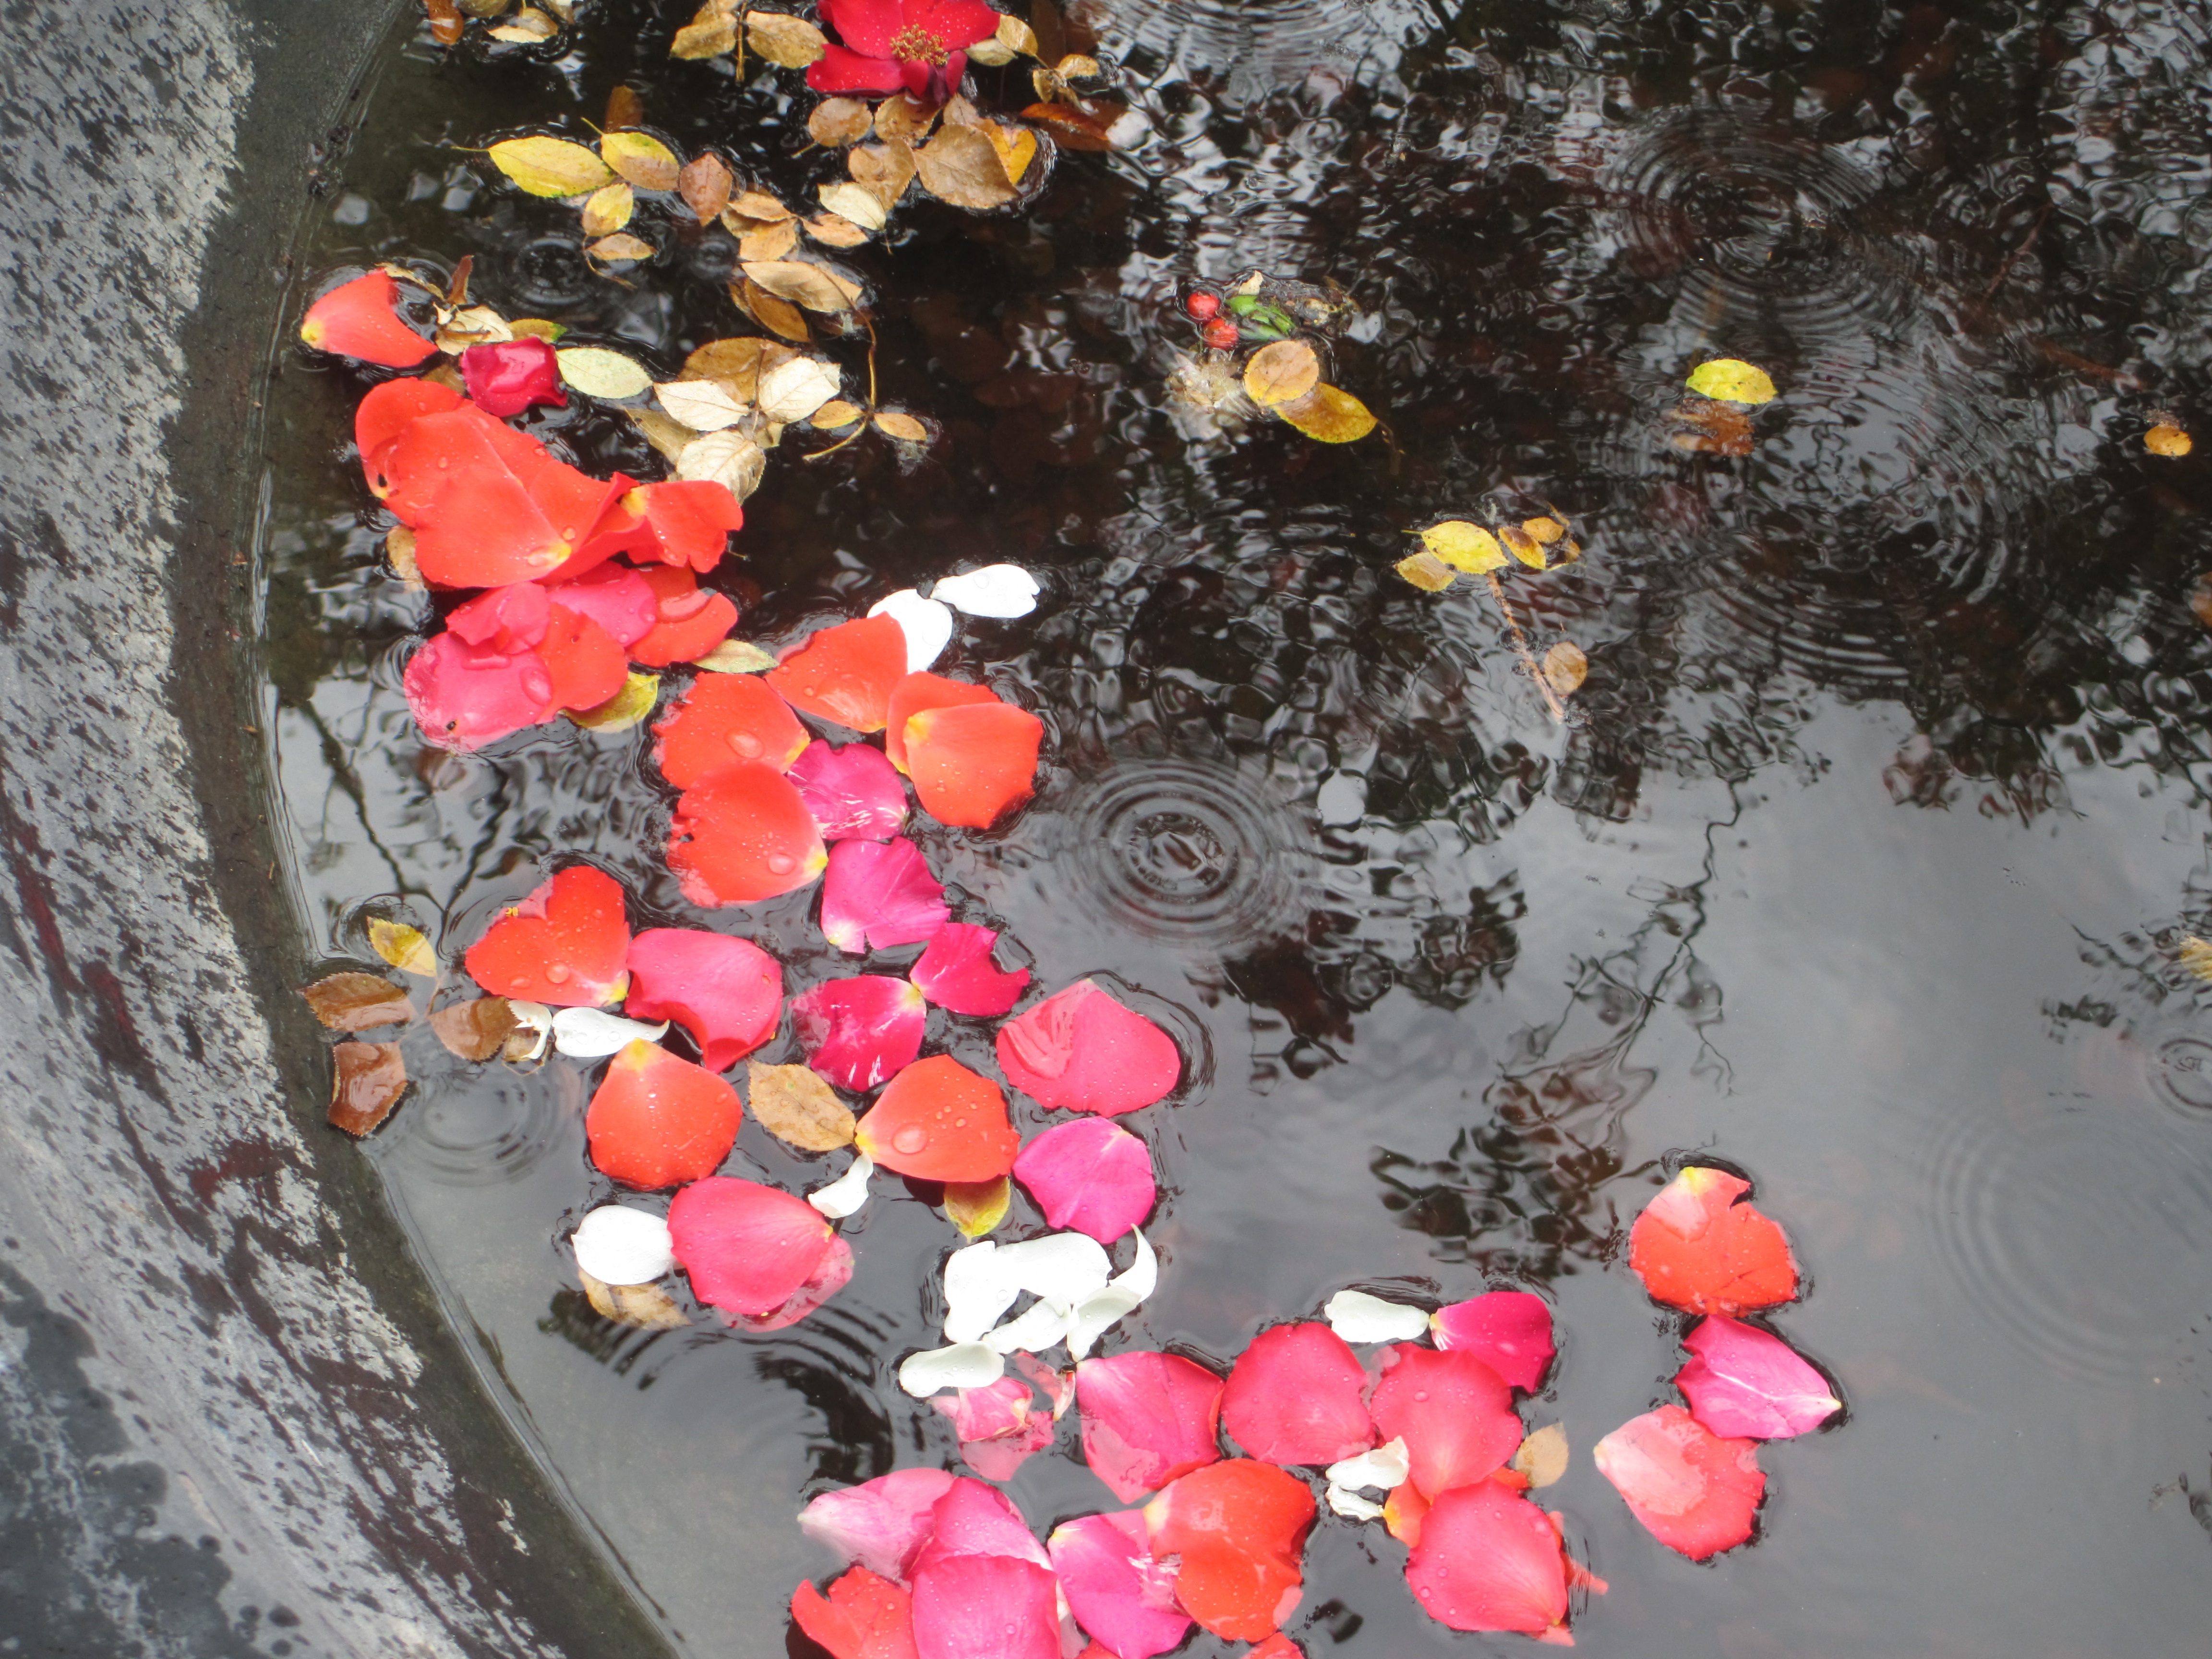
plant, leaf, flower, petal, pond, autumn, flora, roses, petals, raindrops, gardens